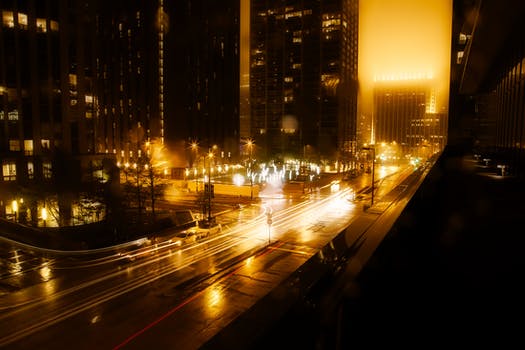
Label: No Watermark